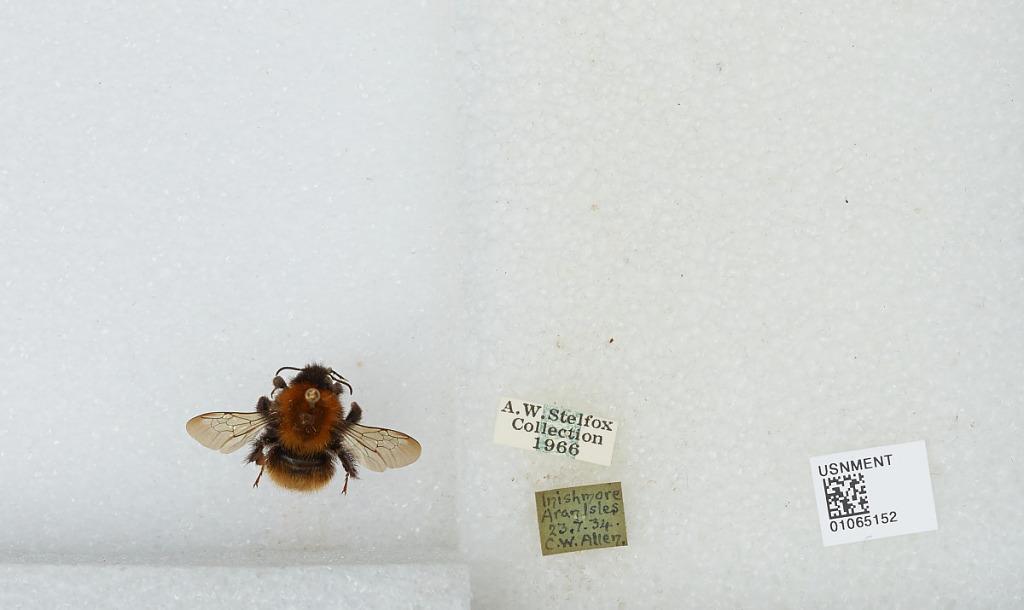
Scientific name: Bombus sp.
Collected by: C. Allen
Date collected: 1934-7-23
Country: Ireland
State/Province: Galway
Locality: Inishmore, Aran Isles
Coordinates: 53.1236, -9.7275